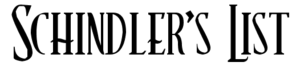
La Liste de Schindler est un film dramatique et historique américain réalisé par Steven Spielberg, sorti en 1993, avec Liam Neeson, Ben Kingsley et Ralph Fiennes dans les rôles principaux.